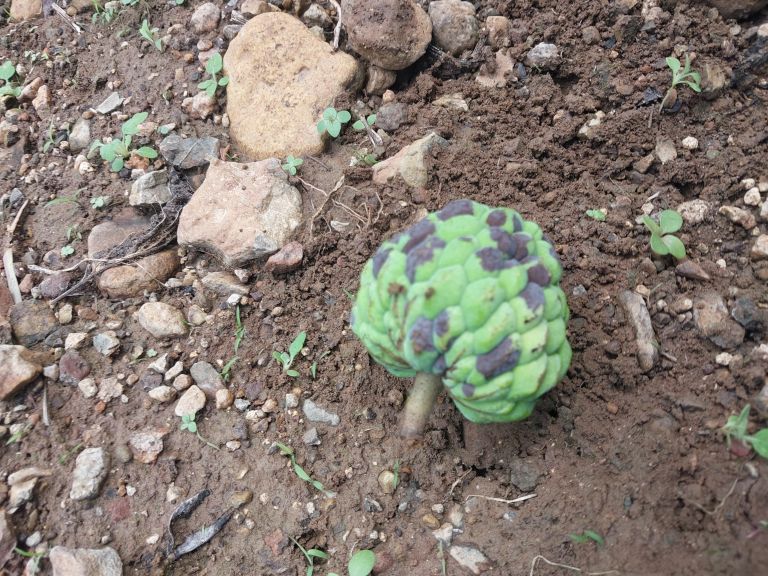
Disease label: Diplodia Rot